Li Ling

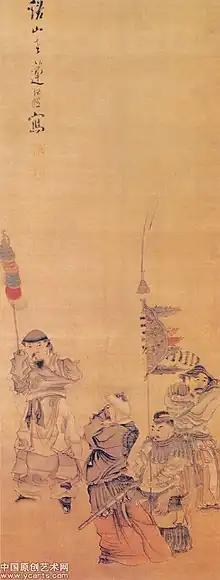
"Su Li Weeping Farewell" by Chen Hongshou, a painter of the Ming dynasty

Li Ling (died 74 BC), courtesy name Shaoqing, was a Chinese military general of the Western Han dynasty who served during the reign of Emperor Wu. He later defected to the Xiongnu after being defeated in an expedition in 99 BC.